Tusk shell

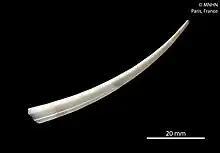
Shell of "Calliodentalium semitracheatum" (specimen at MNHN, Paris)

According to the World Register of Marine Species: